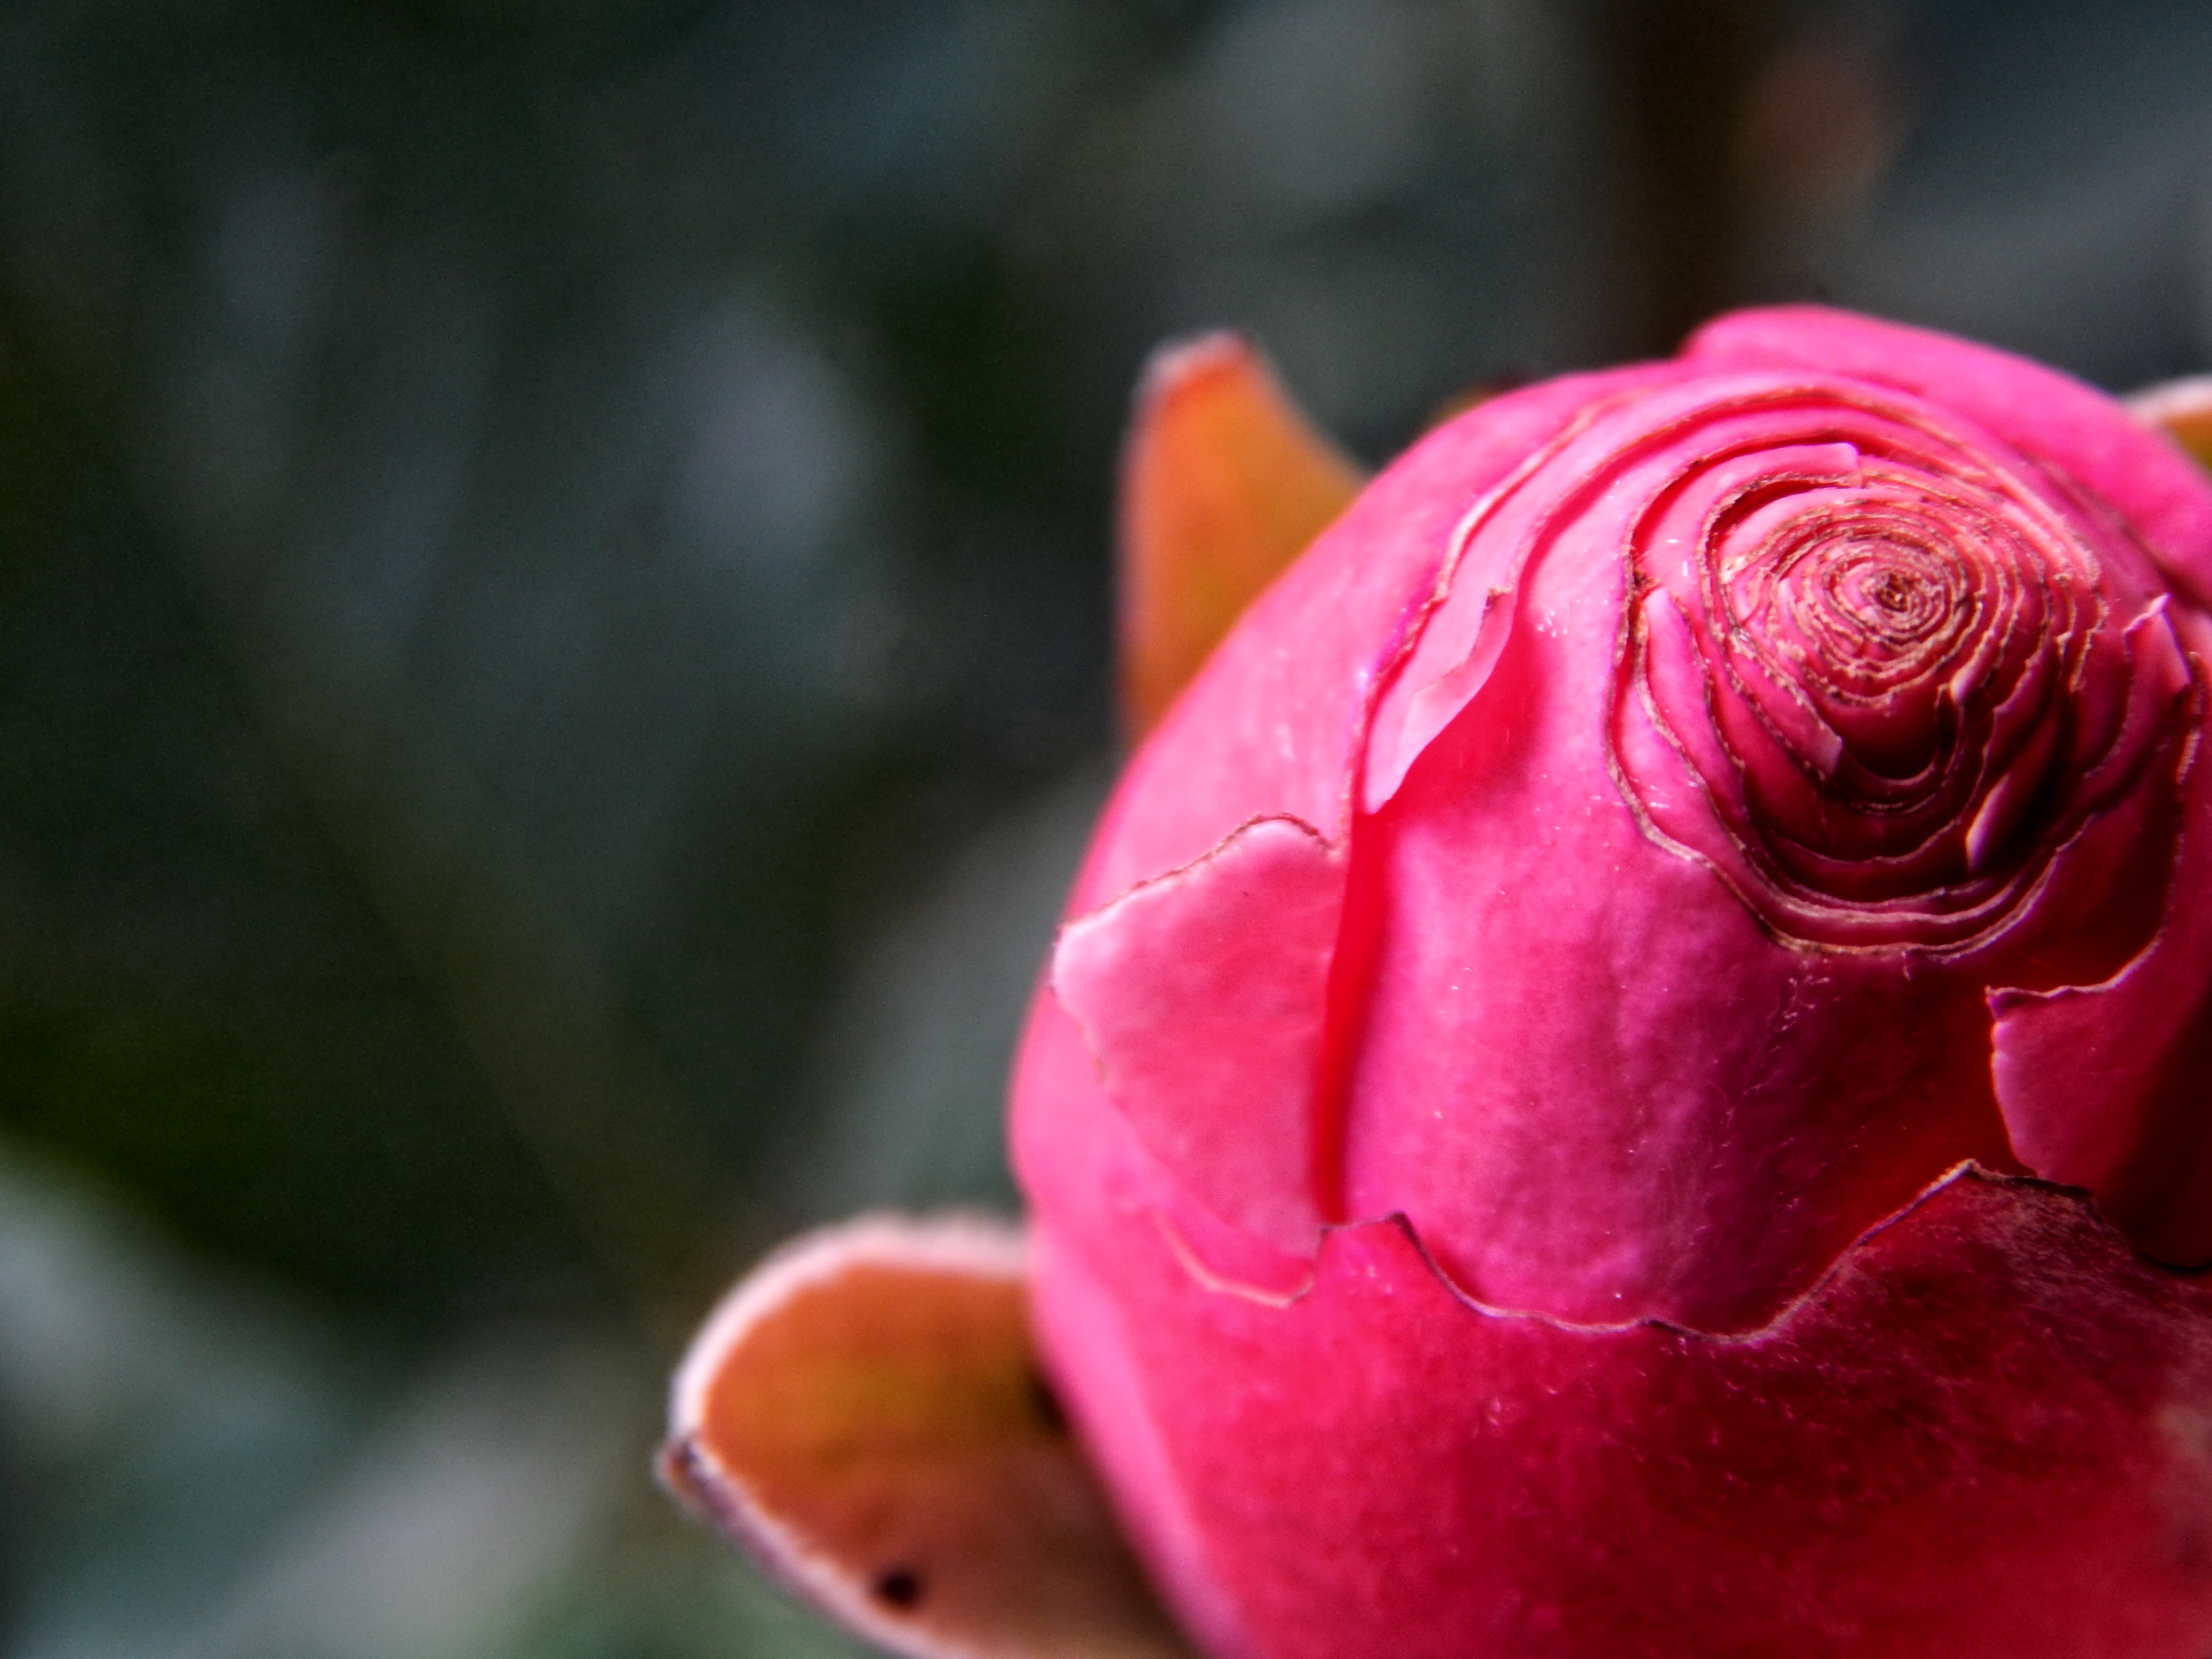
nature, plant, photography, leaf, flower, petal, rose, red, produce, color, garden, pink, flora, red rose, close up, bud, macro photography, rose flower, flowering plant, garden roses, rose family, land plant